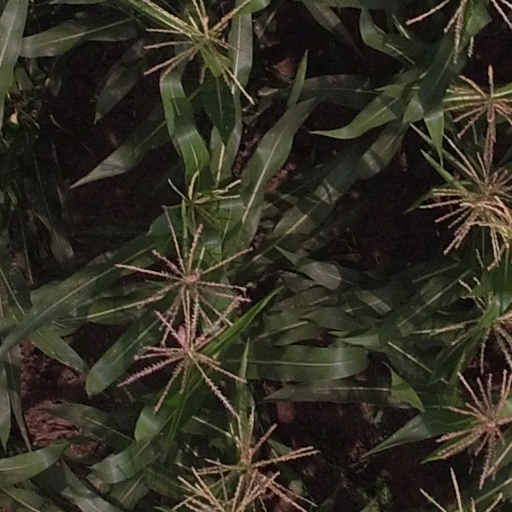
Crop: maize; corn